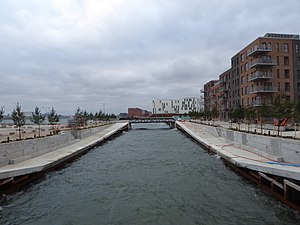
Murmanskgade
Redmolekanalen mellem Mariehamngade og Murmanskgade.
Murmanskgade er en gade i Århusgadekvarteret i Nordhavnen i København, der ligger langs med Redmolekanalen mellem Sandkaj og Fortkaj. Gaden er opkaldt efter den russiske havneby Murmansk.